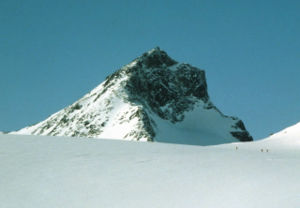
Midtre Hellstugutinden
Midtre Hellstugutinden er med 2.339 moh. det 15. højeste bjerg i Norge med en primærfaktor på mindst 50 meter.